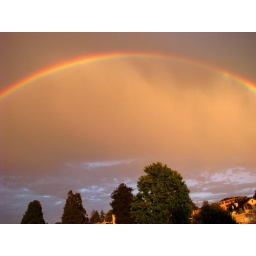
The gigantic rainbow in the sky behind my house at sunset